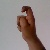
The image shows a hand gesture representing the letter 'X' in Indian Sign Language.